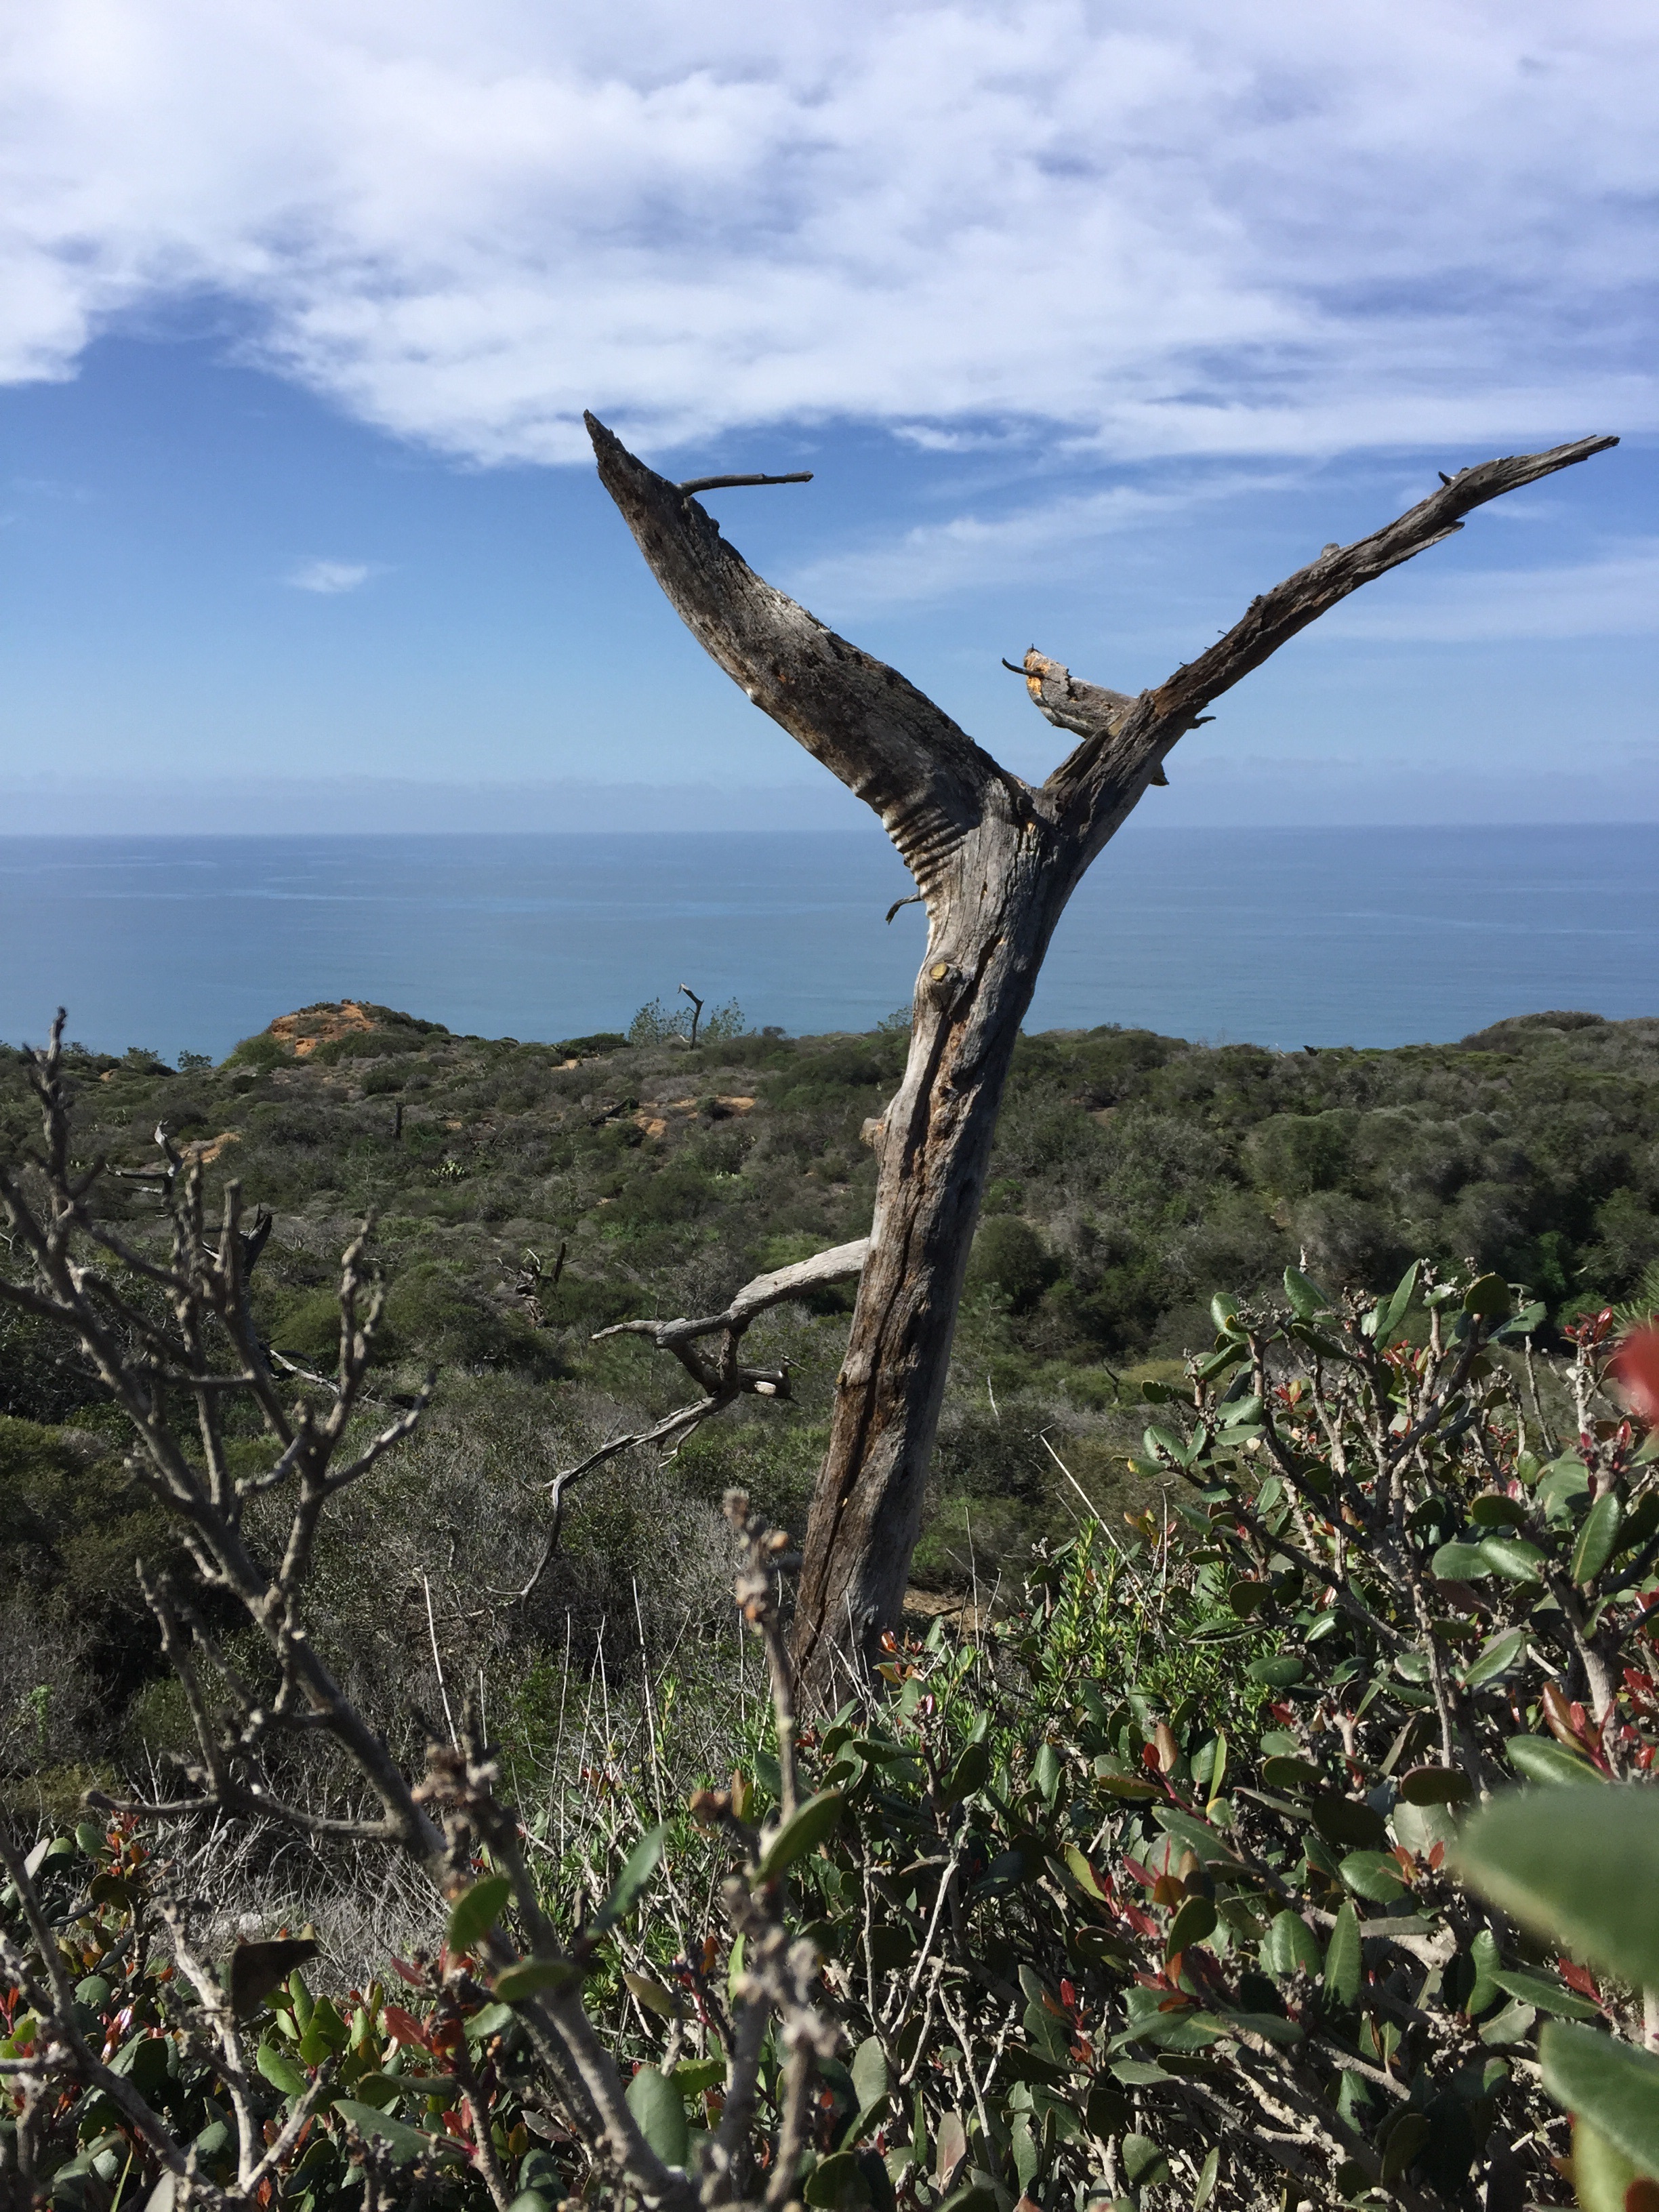
beach, landscape, sea, coast, water, nature, ocean, bird, sky, sun, sunlight, shore, vacation, wildlife, eagle, fauna, bird of prey, ecosystem